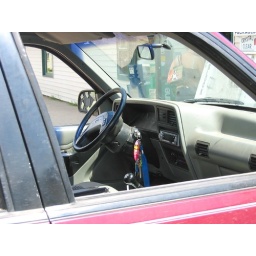
Some boy a little older than I left his jeep running in the parking lot of Ben's Bait Shop.